Trauma center

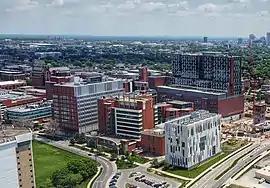
Ohio State University Wexner Medical Center, a Level 1 trauma center in Columbus, Ohio

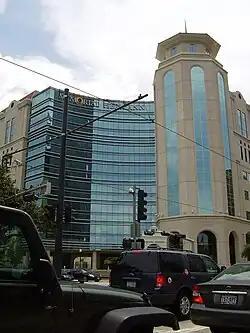
Memorial Hermann–Texas Medical Center, a Level 1 trauma center in Houston

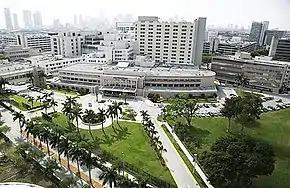
Jackson Memorial Hospital, a Level 1 trauma center in Miami

According to the CDC, injuries are the leading cause of death for American children and young adults ages 1–19. The leading causes of trauma are motor vehicle collisions, falls, and assaults with a deadly weapon.